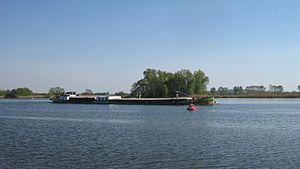
Cet article recense les zones humides d'Allemagne concernées par la convention de Ramsar.